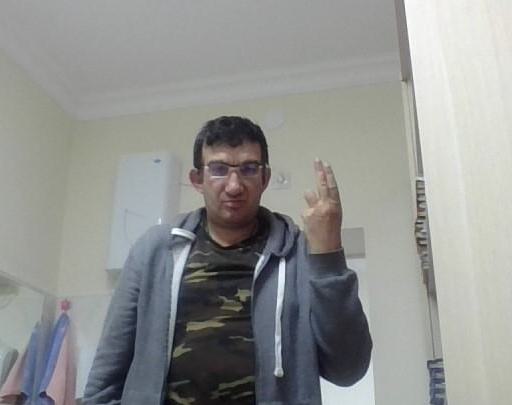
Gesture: two_up_inverted